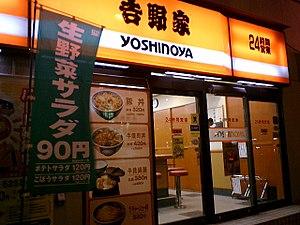
Yoshinoya est une importante chaîne de restauration rapide japonaise. Le plat principal proposé par Yoshinoya est le gyūdon, un bol de riz avec au-dessus de fines lamelles de bœufs et d'oignons qui sont cuits comme un bouillon.